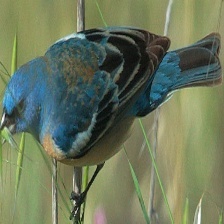
Species: LAZULI BUNTING
Scientific name: PASSERINA AMOENA
ImageNet parent category: indigo_bunting